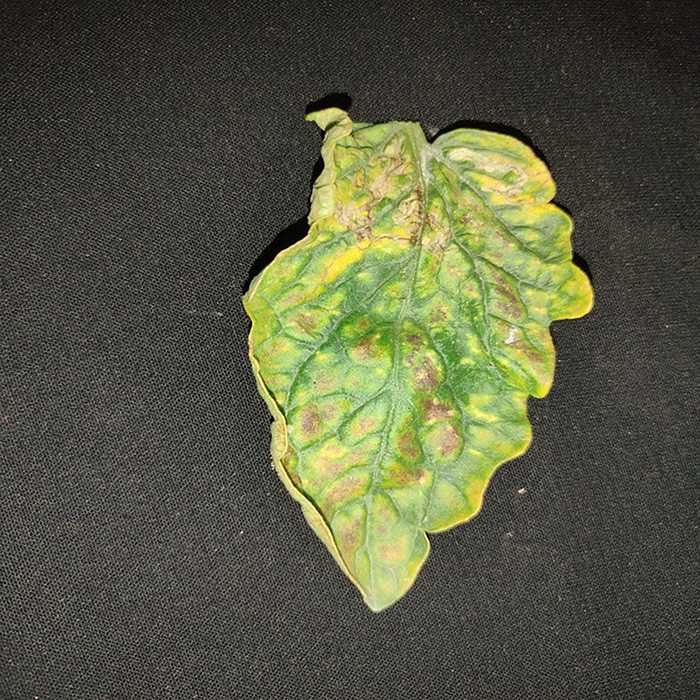
Plant: Tomato
Label: Tomato spotted wilt